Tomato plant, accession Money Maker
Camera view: tilt-top (135 deg); turntable rotation: 270 degrees
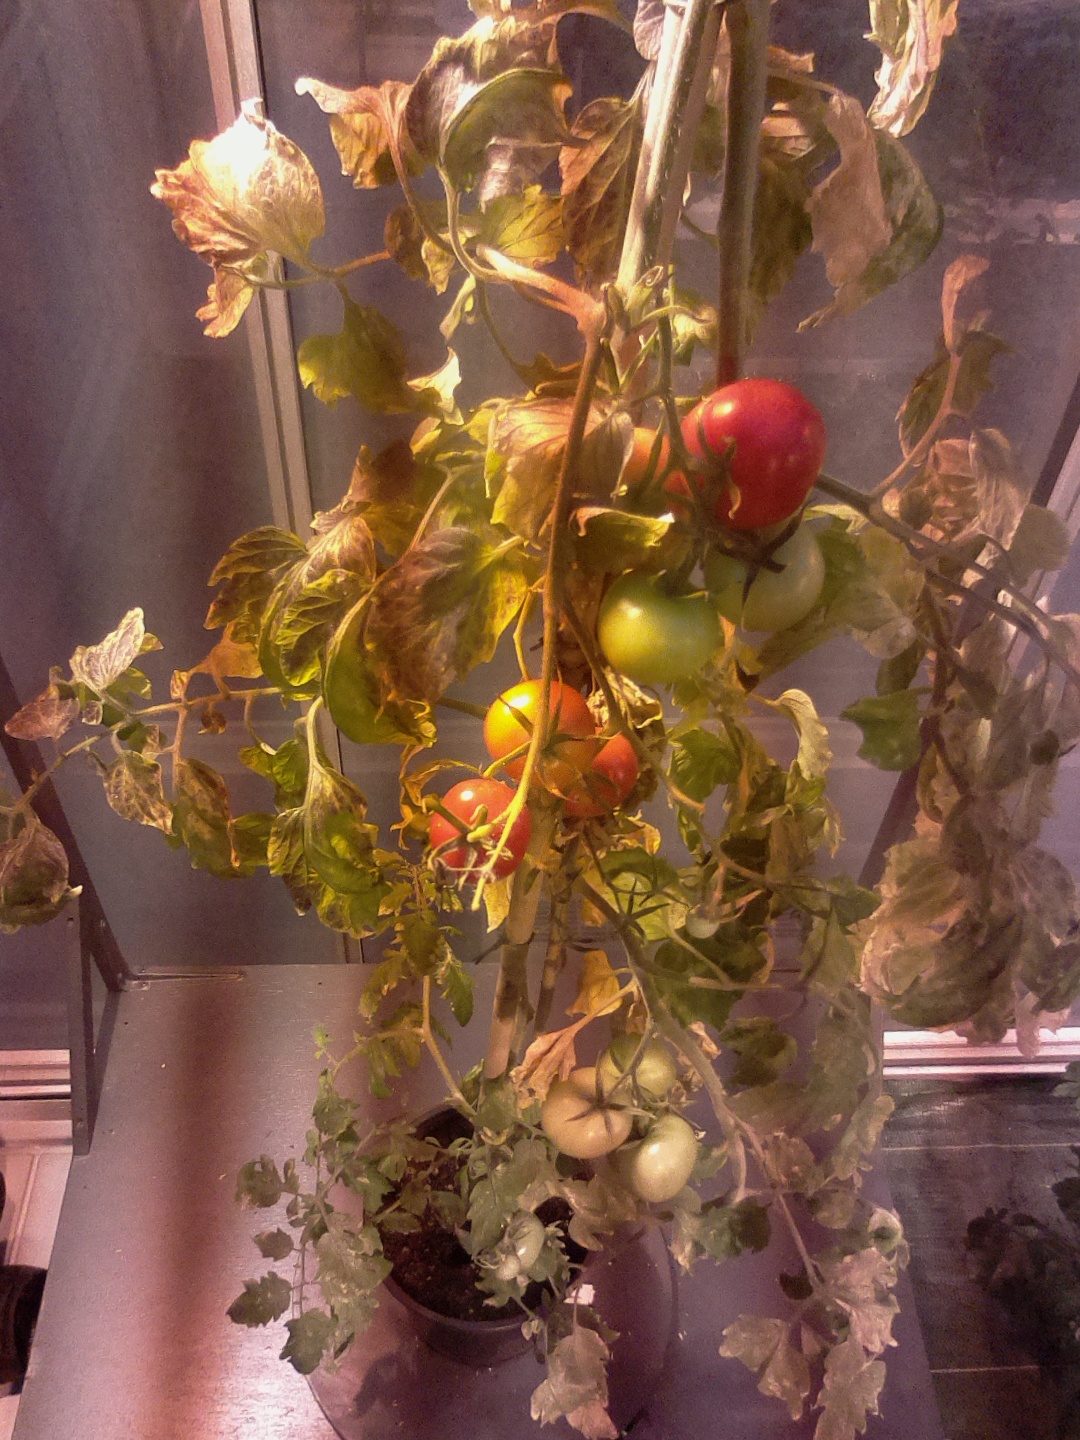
BBCH growth stage 84: 40%-50% of fruits show typical fully ripe color